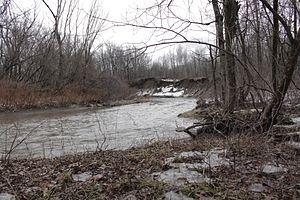
La rivière de la Tortue est un tributaire de la rive-sud du fleuve Saint-Laurent, coulant dans la région administrative de la Montérégie, au sud-ouest de la province de Québec, au Canada. Le cours de cette rivière traverse les municipalités régionales de comté de :